Kedah State Zakat Board

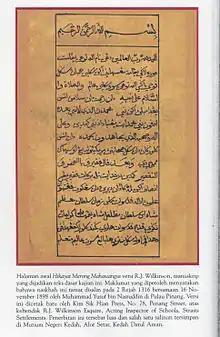
"Hikayat Merong Mahawangsa" in Jawi text

The evidence pointing to the arrival of Islam in Kedah is substantiated by several factors, including the establishment of religious study huts, the introduction of silver currency, and records of Islamic preachers. The history of Islam's penetration into Kedah is closely associated with the endeavors of Sheikh Abdullah Al Yamani, a Yemeni scholar, who played a pivotal role in converting Maharaja Derbar Raja II. The ruler, upon embracing Islam, adopted the name Sultan Muzaffar Shah. Sheikh Abdullah not only served as Sultan Muzaffar Shah's religious teacher but was also appointed as his advisor in religious, legal, and state affairs in Kedah.